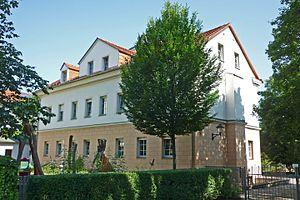
Paula Modersohn-Becker, née le 8 février 1876 à Dresde et morte le 21 novembre 1907 à Worpswede, est une artiste peintre allemande et l’une des représentantes les plus précoces du mouvement expressionniste dans son pays.